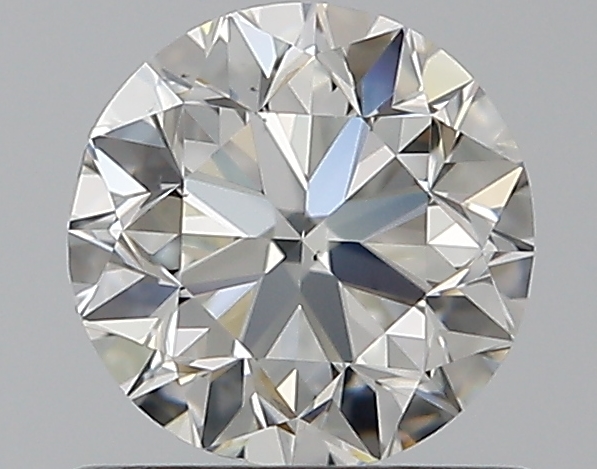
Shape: round
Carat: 0.7
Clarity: VS2
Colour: H
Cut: VG
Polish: EX
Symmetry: GD
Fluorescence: N
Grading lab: GIA
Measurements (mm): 5.49 x 5.55 x 3.57